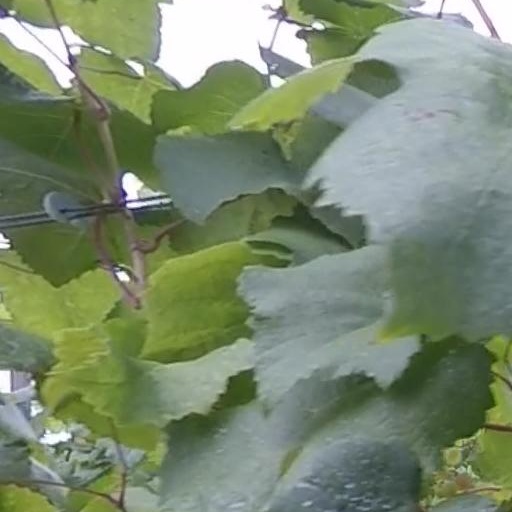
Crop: grape